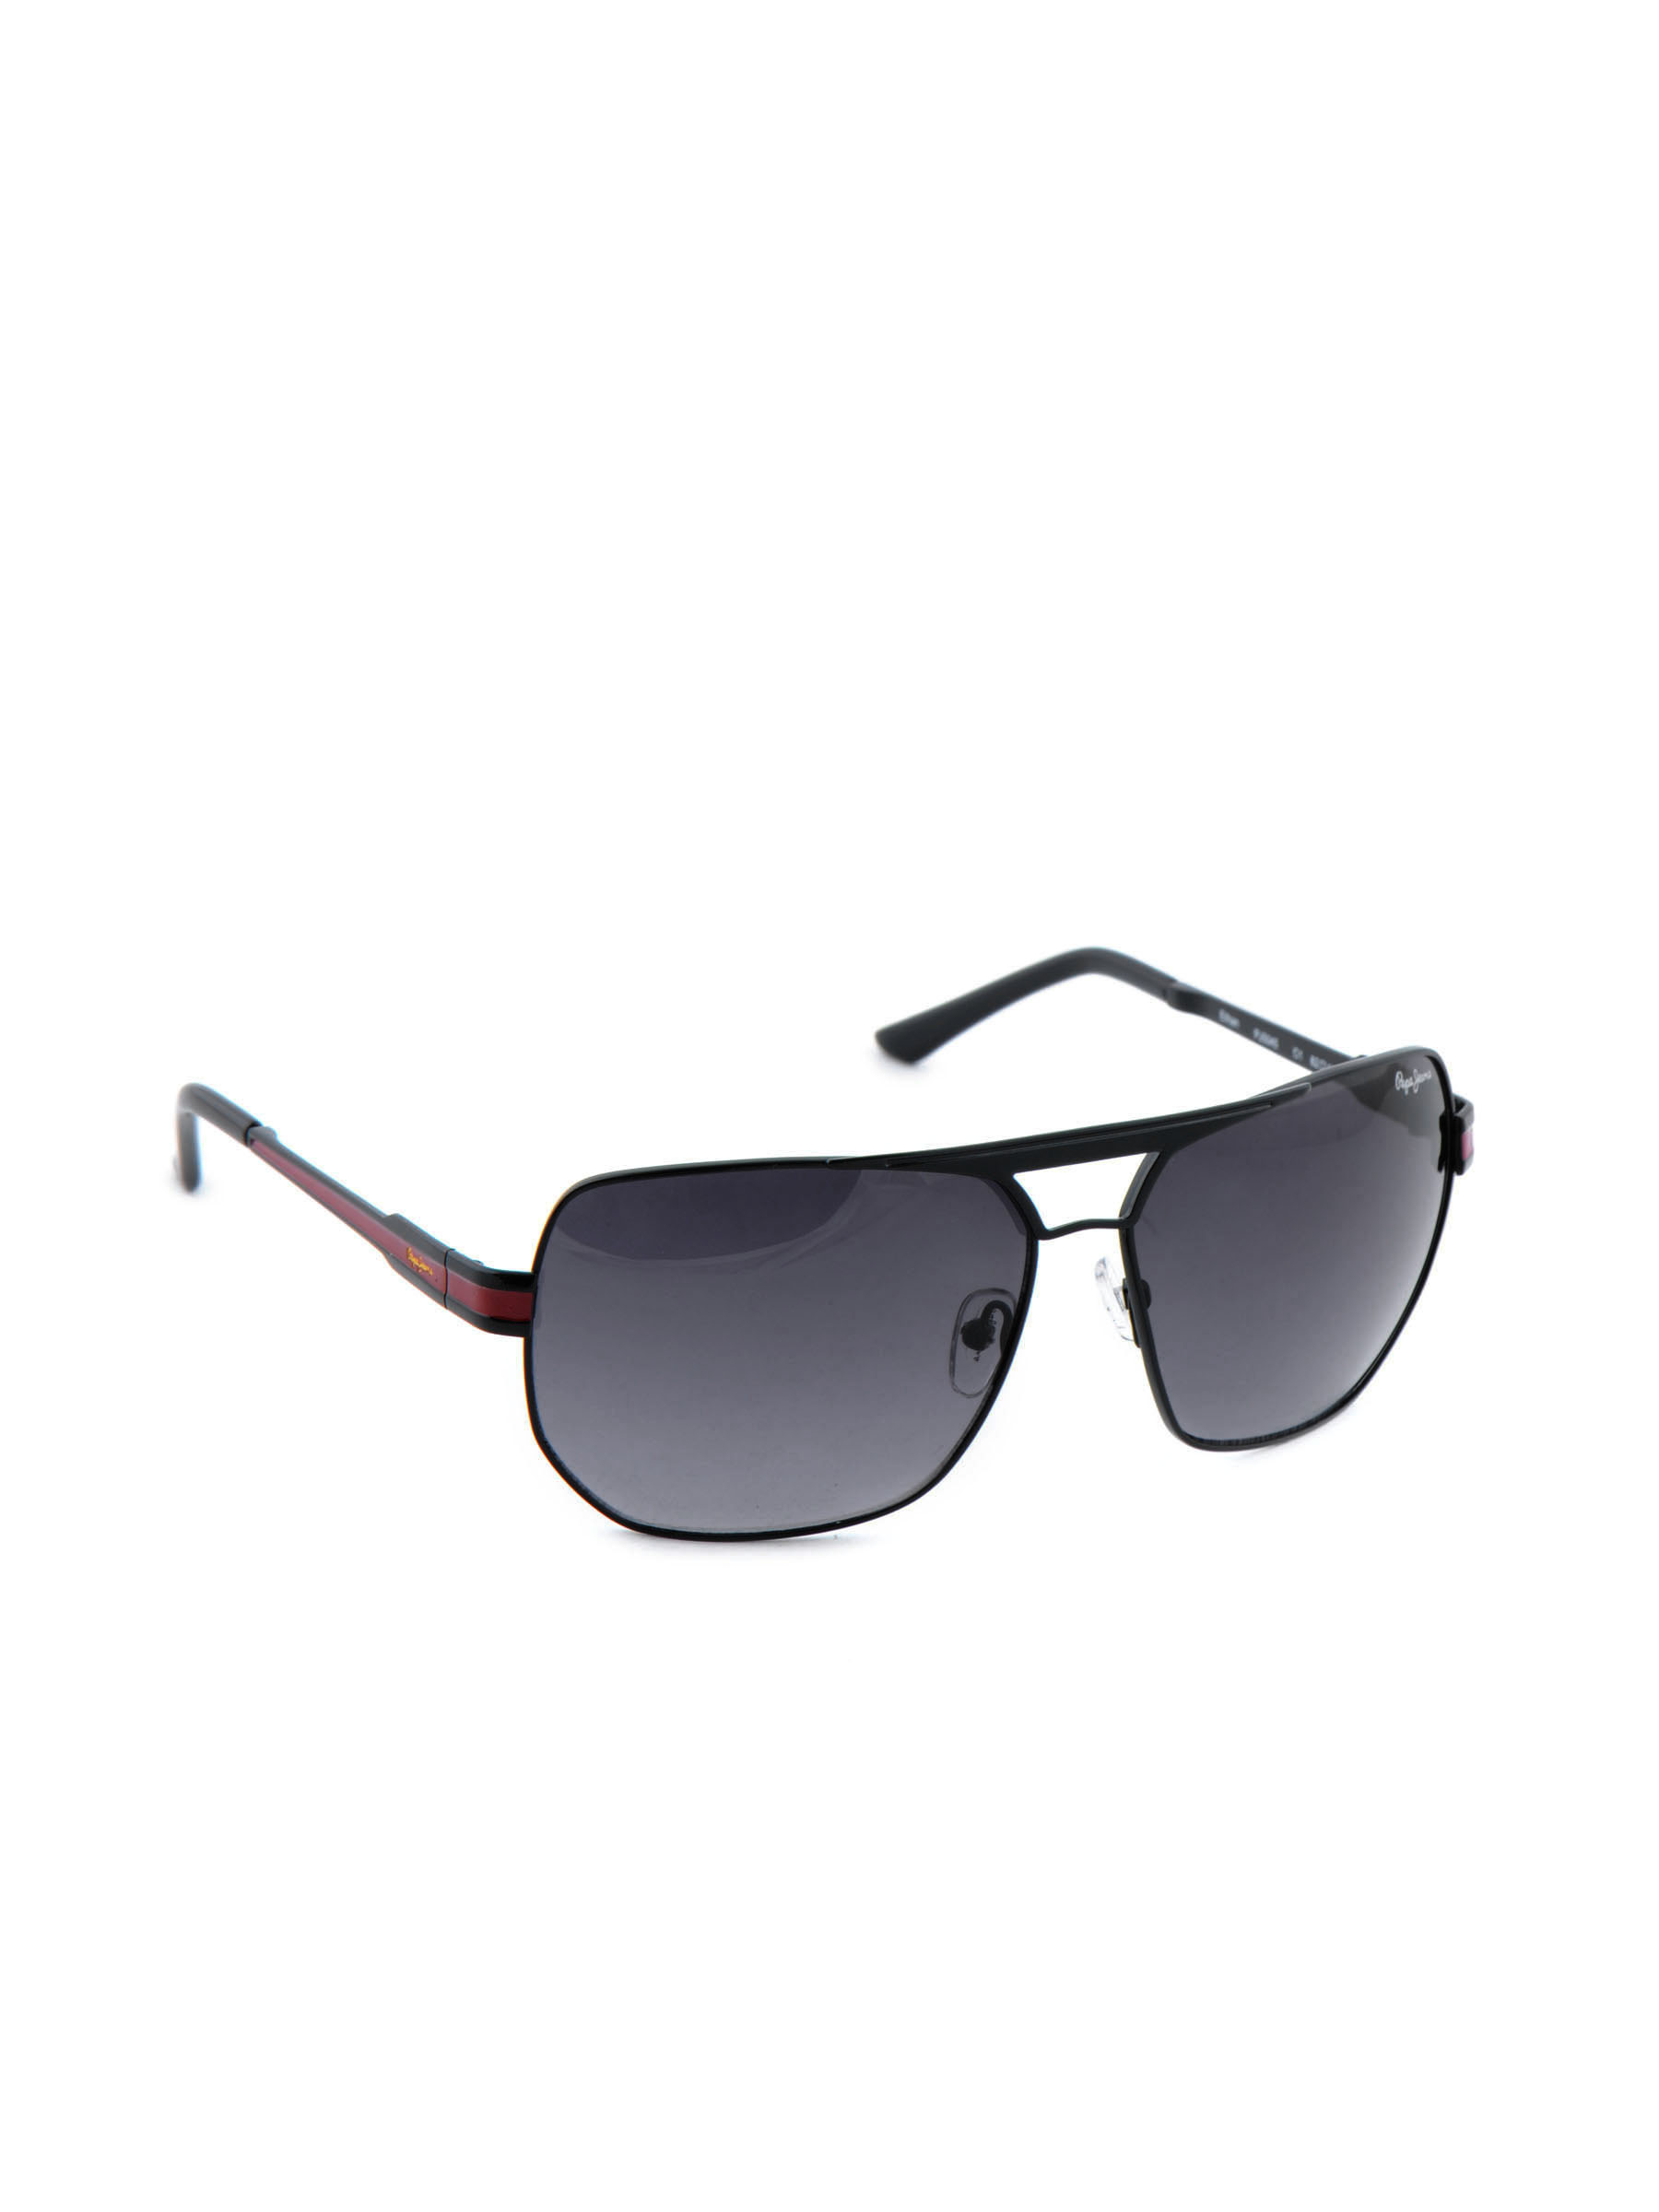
Pepe Jeans Men Casual Sunglasses
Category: Accessories / Eyewear / Sunglasses
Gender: Men
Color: Black
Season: Winter 2016
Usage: Casual